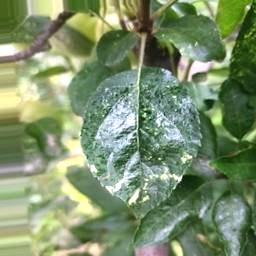
Label: Apple_Mosaic